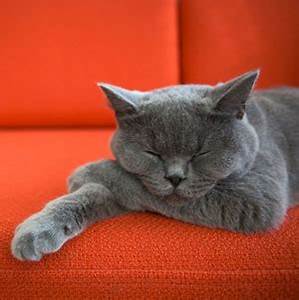
Label: gatto